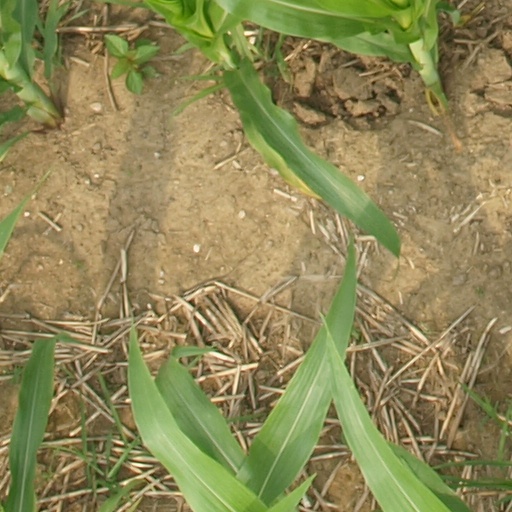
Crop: maize; corn